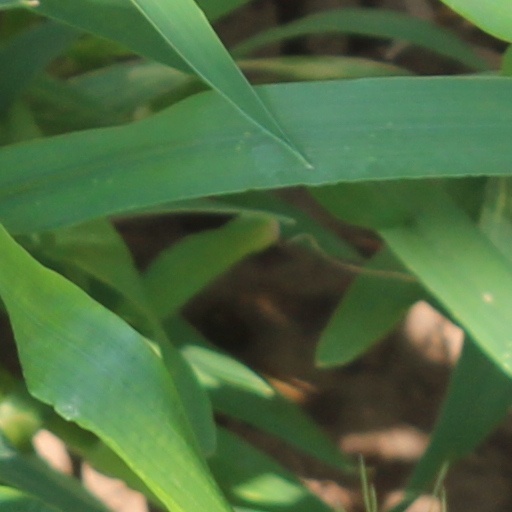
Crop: wheat